Iker Casillas

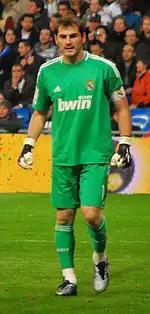

During the 2010–11 season, after the departure of first and second captains of Real Madrid, Raúl and Guti respectively, Casillas was selected as first captain with new vice-captains Sergio Ramos, Marcelo and Gonzalo Higuaín.